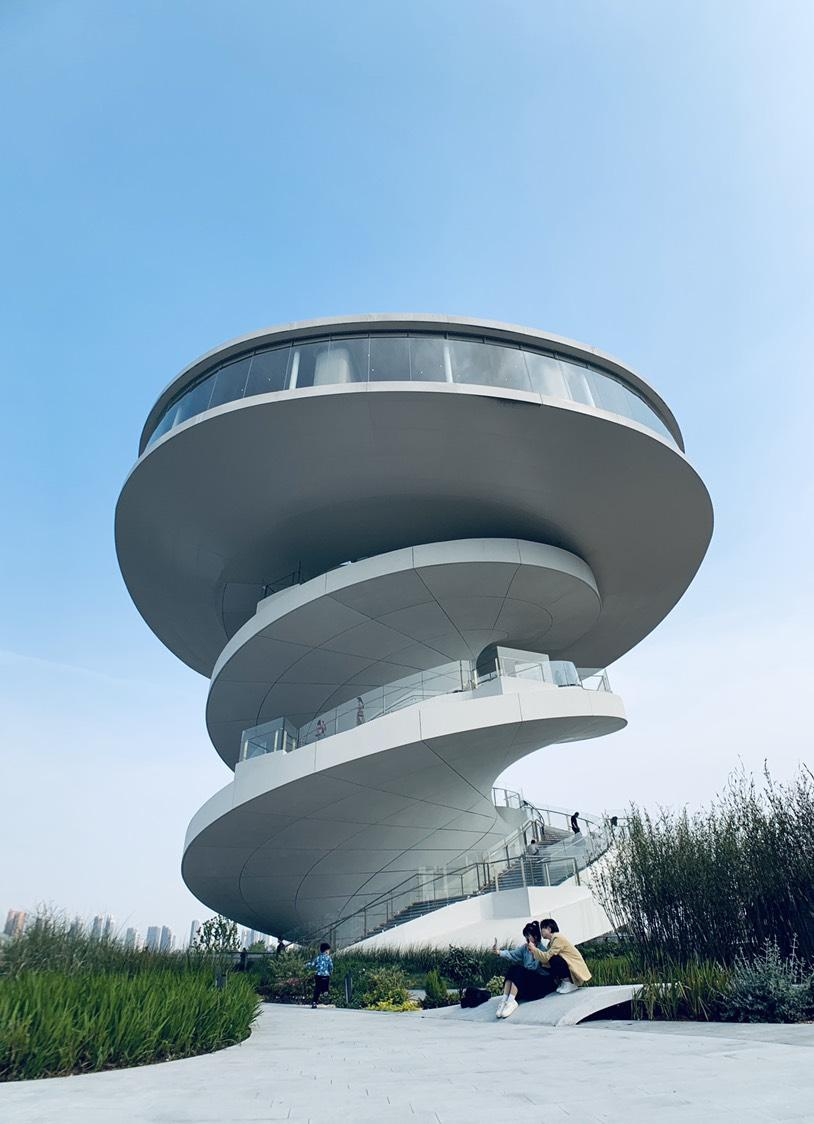
地标名称：华侨城万科世纪水岸·鸟屿浮云塔
所在城市：南昌市·西湖区